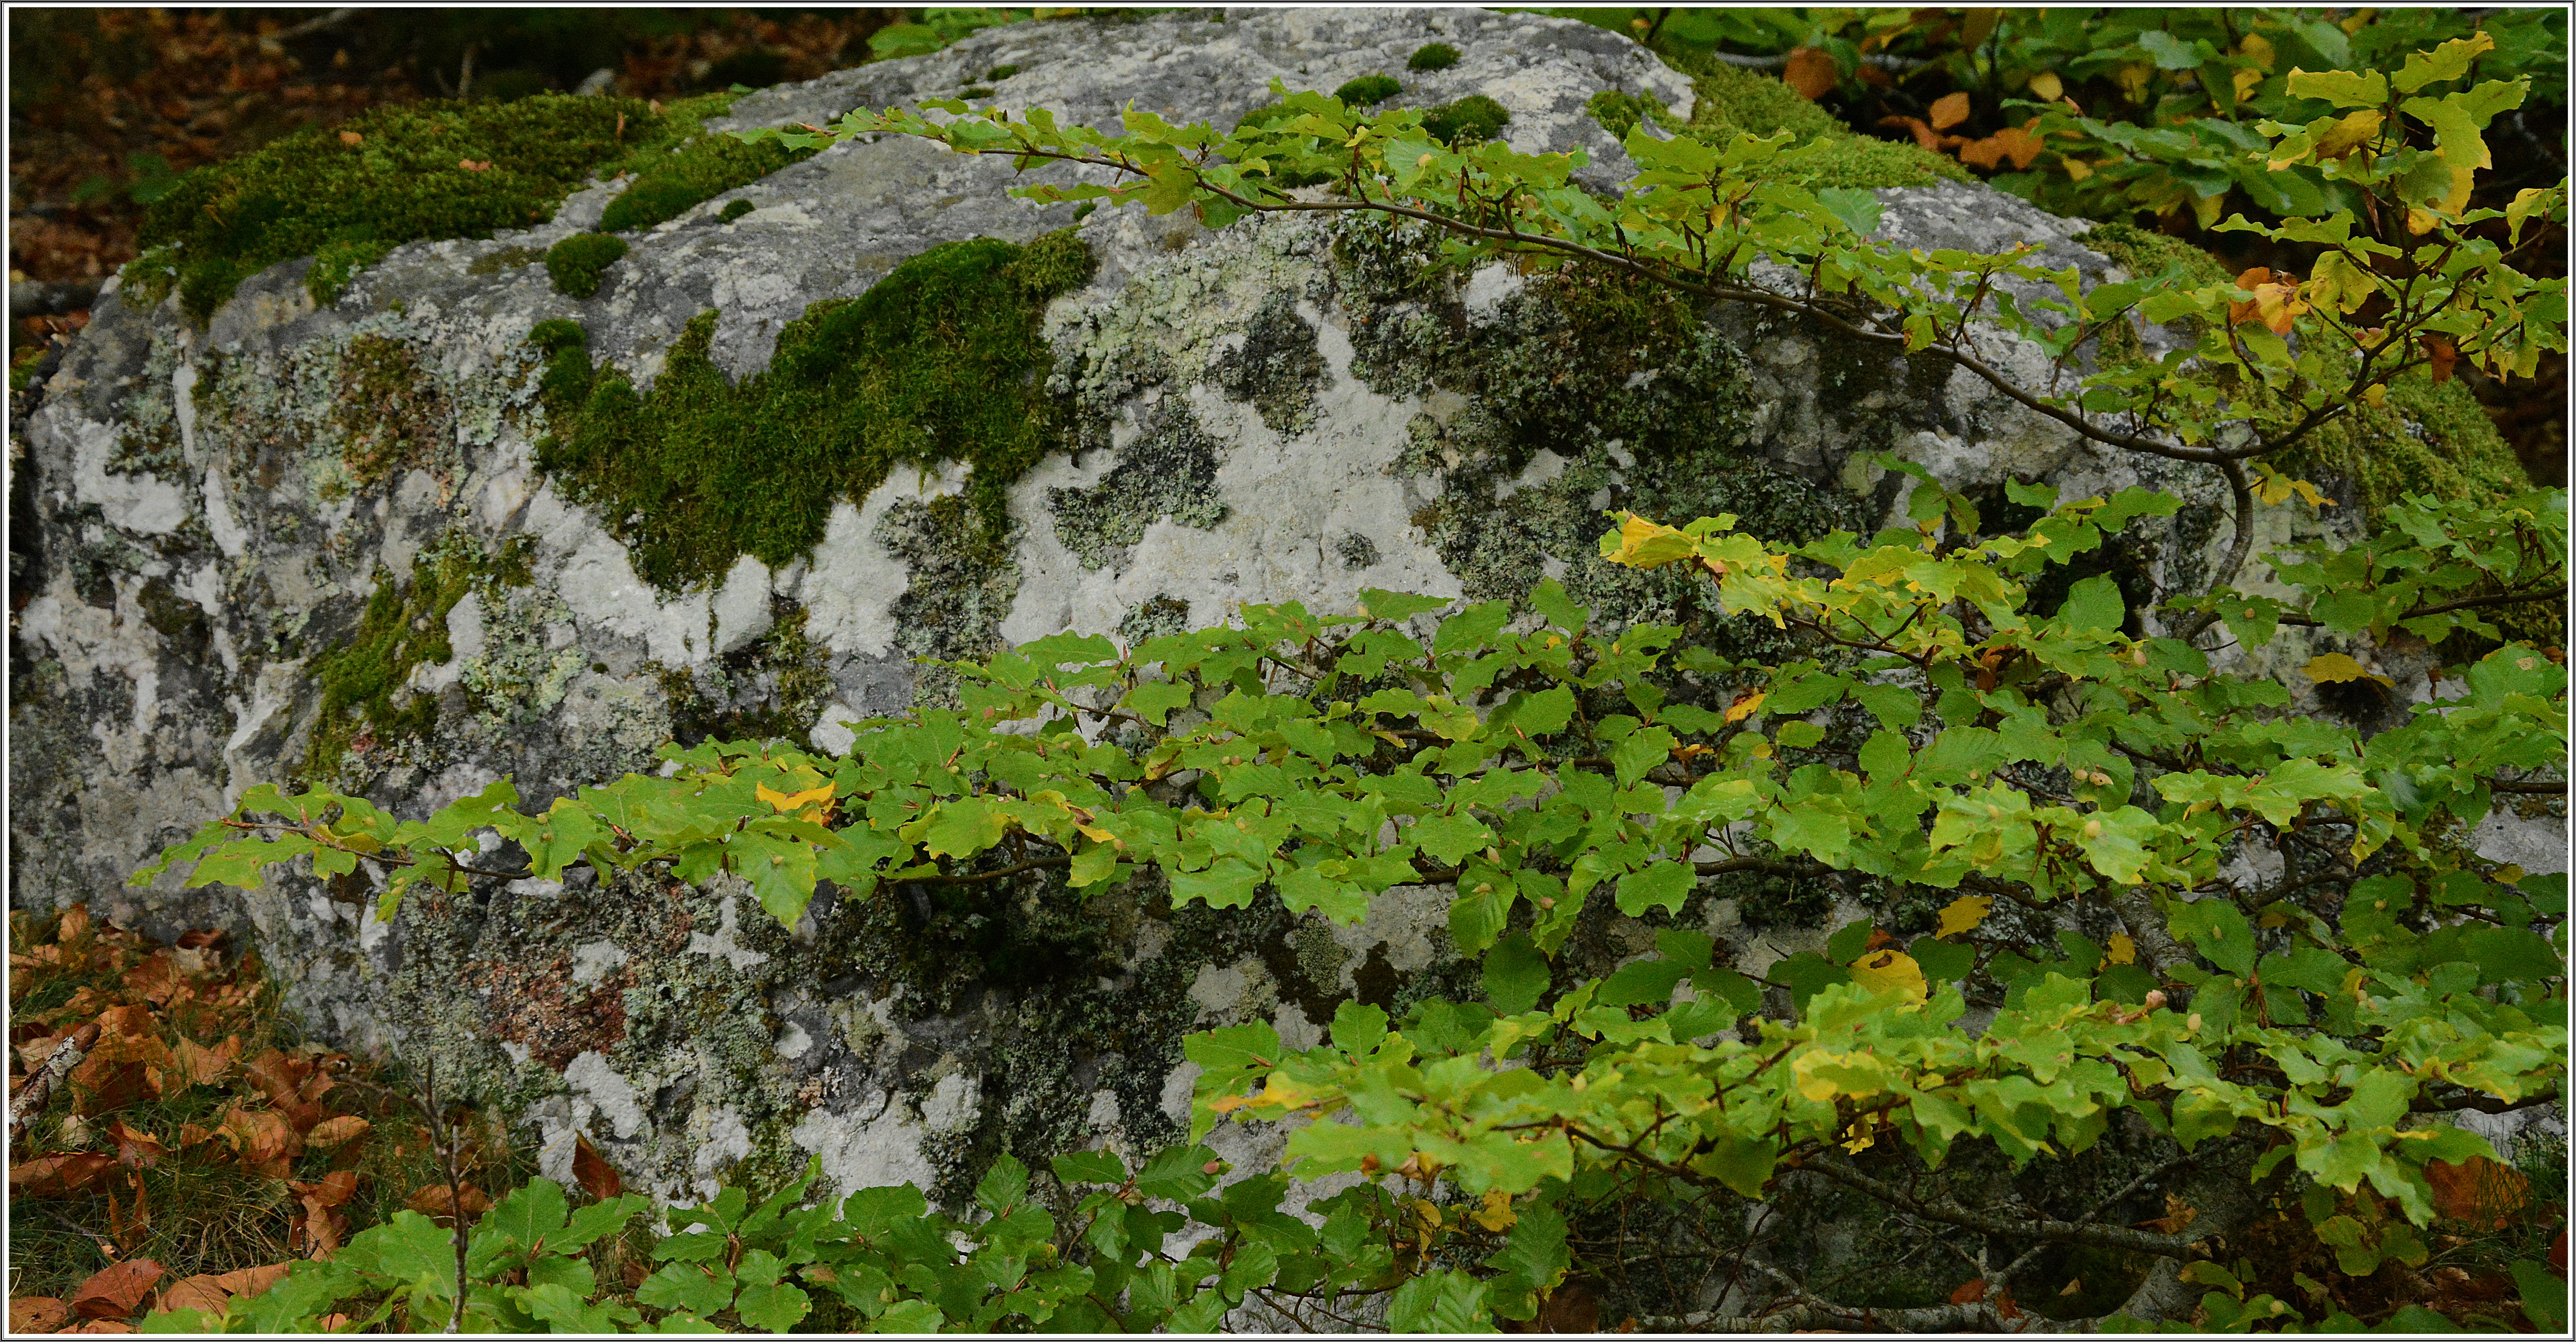
tree, forest, plant, leaf, flower, moss, stream, jungle, autumn, flora, vegetation, shrub, rainforest, deciduous, woodland, land plant